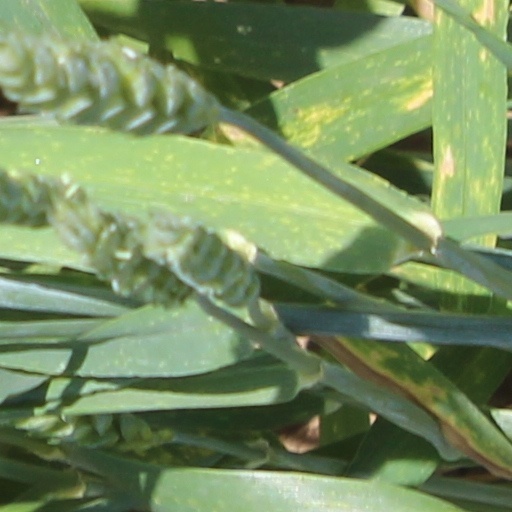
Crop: wheat